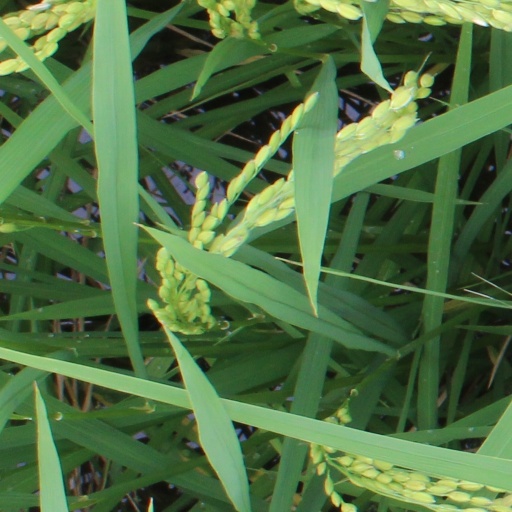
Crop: rice